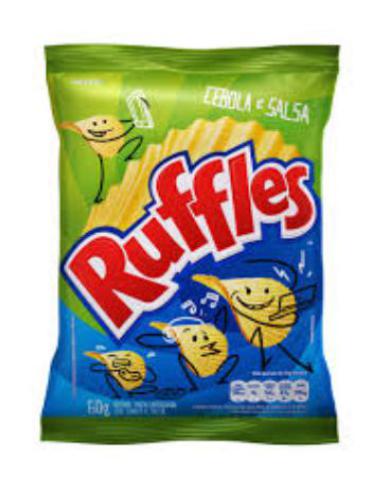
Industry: Food